Anti-Concorde Project

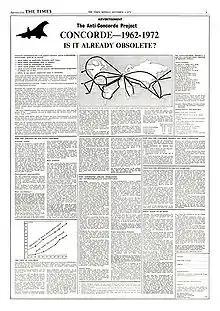
Full page advertisement by Richard Wiggs for the Anti-Concorde Project, run in "The Times" in 1972.

Before the new Labour government took office in October 1964 with a £700m annual deficit, Government-funded "prestige projects" such as the Concorde (with escalating costs) had been shortlisted for cancellation. The 1962 development estimates for Concorde were £150-170m, and had risen to £280m. Evidence of financial mismanagement also emerged and the UK Treasury, responsible for tracking government spending, had not been involved in drawing up the Anglo-French agreement to build Concorde, and was not represented on the Concorde Finance Committee. The British government announced the cancellation of the Concord on 19 November but rescinded it the next day due to agreements with France and to the massive layoffs that would have resulted, but did cancel other projects. Wiggs believed that a strong enough lobby might have forced the cancellation. Wiggs began publishing claims about ozone depletion, sonic booms, airport noise, fuel consumption, potential profitability, and claimed that the taxpayer funded research and development costs would not be recovered for what he regarded as an "elitist and inherently unsafe" transport.